Jósepsdalur

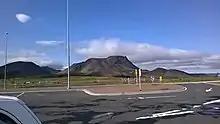
Vífilsfell from Litla Kaffistofan, Jósepsdalur to the left of the mountain

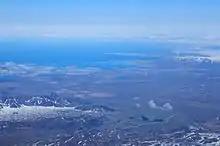
Jósepsdalur with snow in the foreground and south of Bláfjöll mountain massif

Jósepsdalur, also Josefsdalur , is a small valley, about 2 km long in southwestern direction, and to the east of the volcano Vífilsfell up on Hellisheiði at a distance of about 25 km from Reykjavík within Selvogshreppur municipality. The Bláfjöll mountains surround the U-shaped valley.